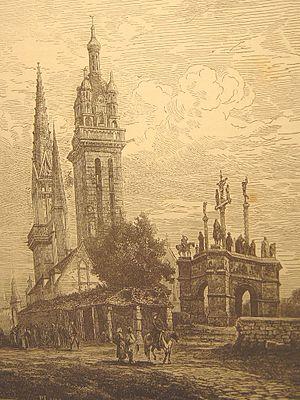
Pleyben [plɛbɛ̃] est une commune du département du Finistère, dans la région Bretagne, en France.